Oz (1976 film)

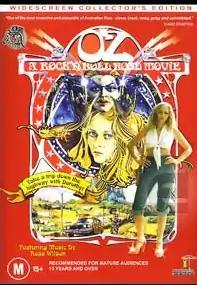
2004 Collector's edition DVD cover

Oz (a.k.a. Oz – A Rock 'n' Roll Road Movie also released as 20th Century Oz in United States) is a 1976 Australian film written, directed and co-produced by Chris Löfvén. It stars Joy Dunstan, Graham Matters, Bruce Spence, Gary Waddell, and Robin Ramsay; and received four nominations at the 1977 AFI Awards. The musical score is by Ross Wilson (frontman for Daddy Cool and Mondo Rock). The plot is a re-imagining of the 1939 "The Wizard of Oz" film transferred to 1970s Australia and aimed at an older teen / young adult audience. It was released on DVD in 2004 as "Oz - A Rock 'n' Roll Road Movie : Collector's Edition" with additional material. The poster and album sleeve for the American release was done by rock artist Jim Evans.